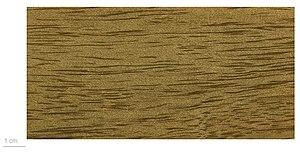
Hernandia est un genre contenant 32 espèces d'arbustes de la famille des Hernandiaceae